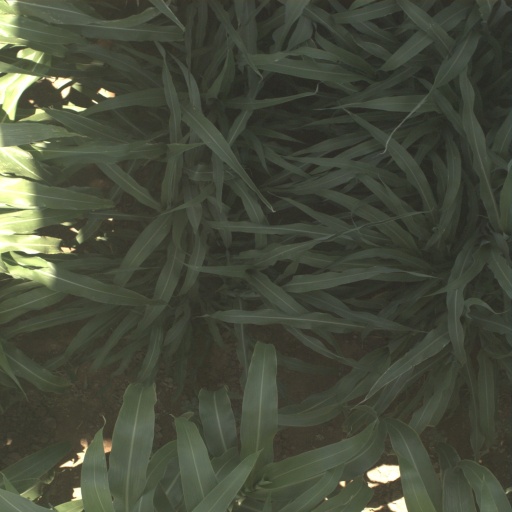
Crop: sorghum